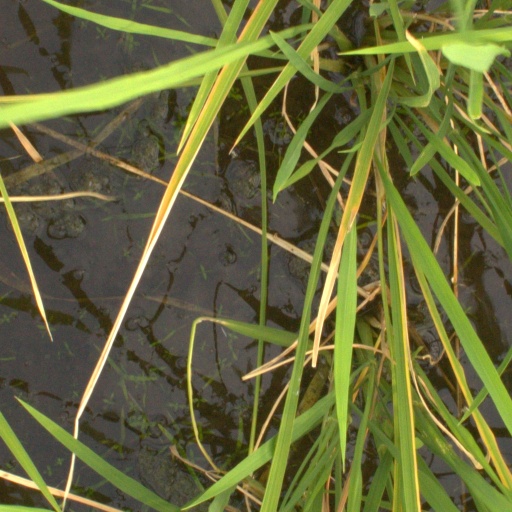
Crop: rice